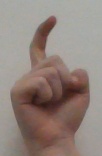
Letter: ra